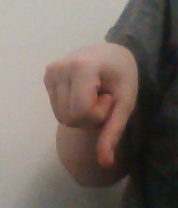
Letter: waw